Peek's Creek

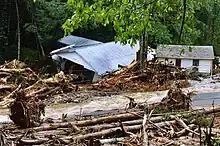
Five people were killed in a flood and mudslide at Peeks Creek in 2004

Peeks Creek is a stream located in Macon County, North Carolina. It is a tributary of the Cullasaja River, into which it flows a few miles or kilometers upstream of Franklin.